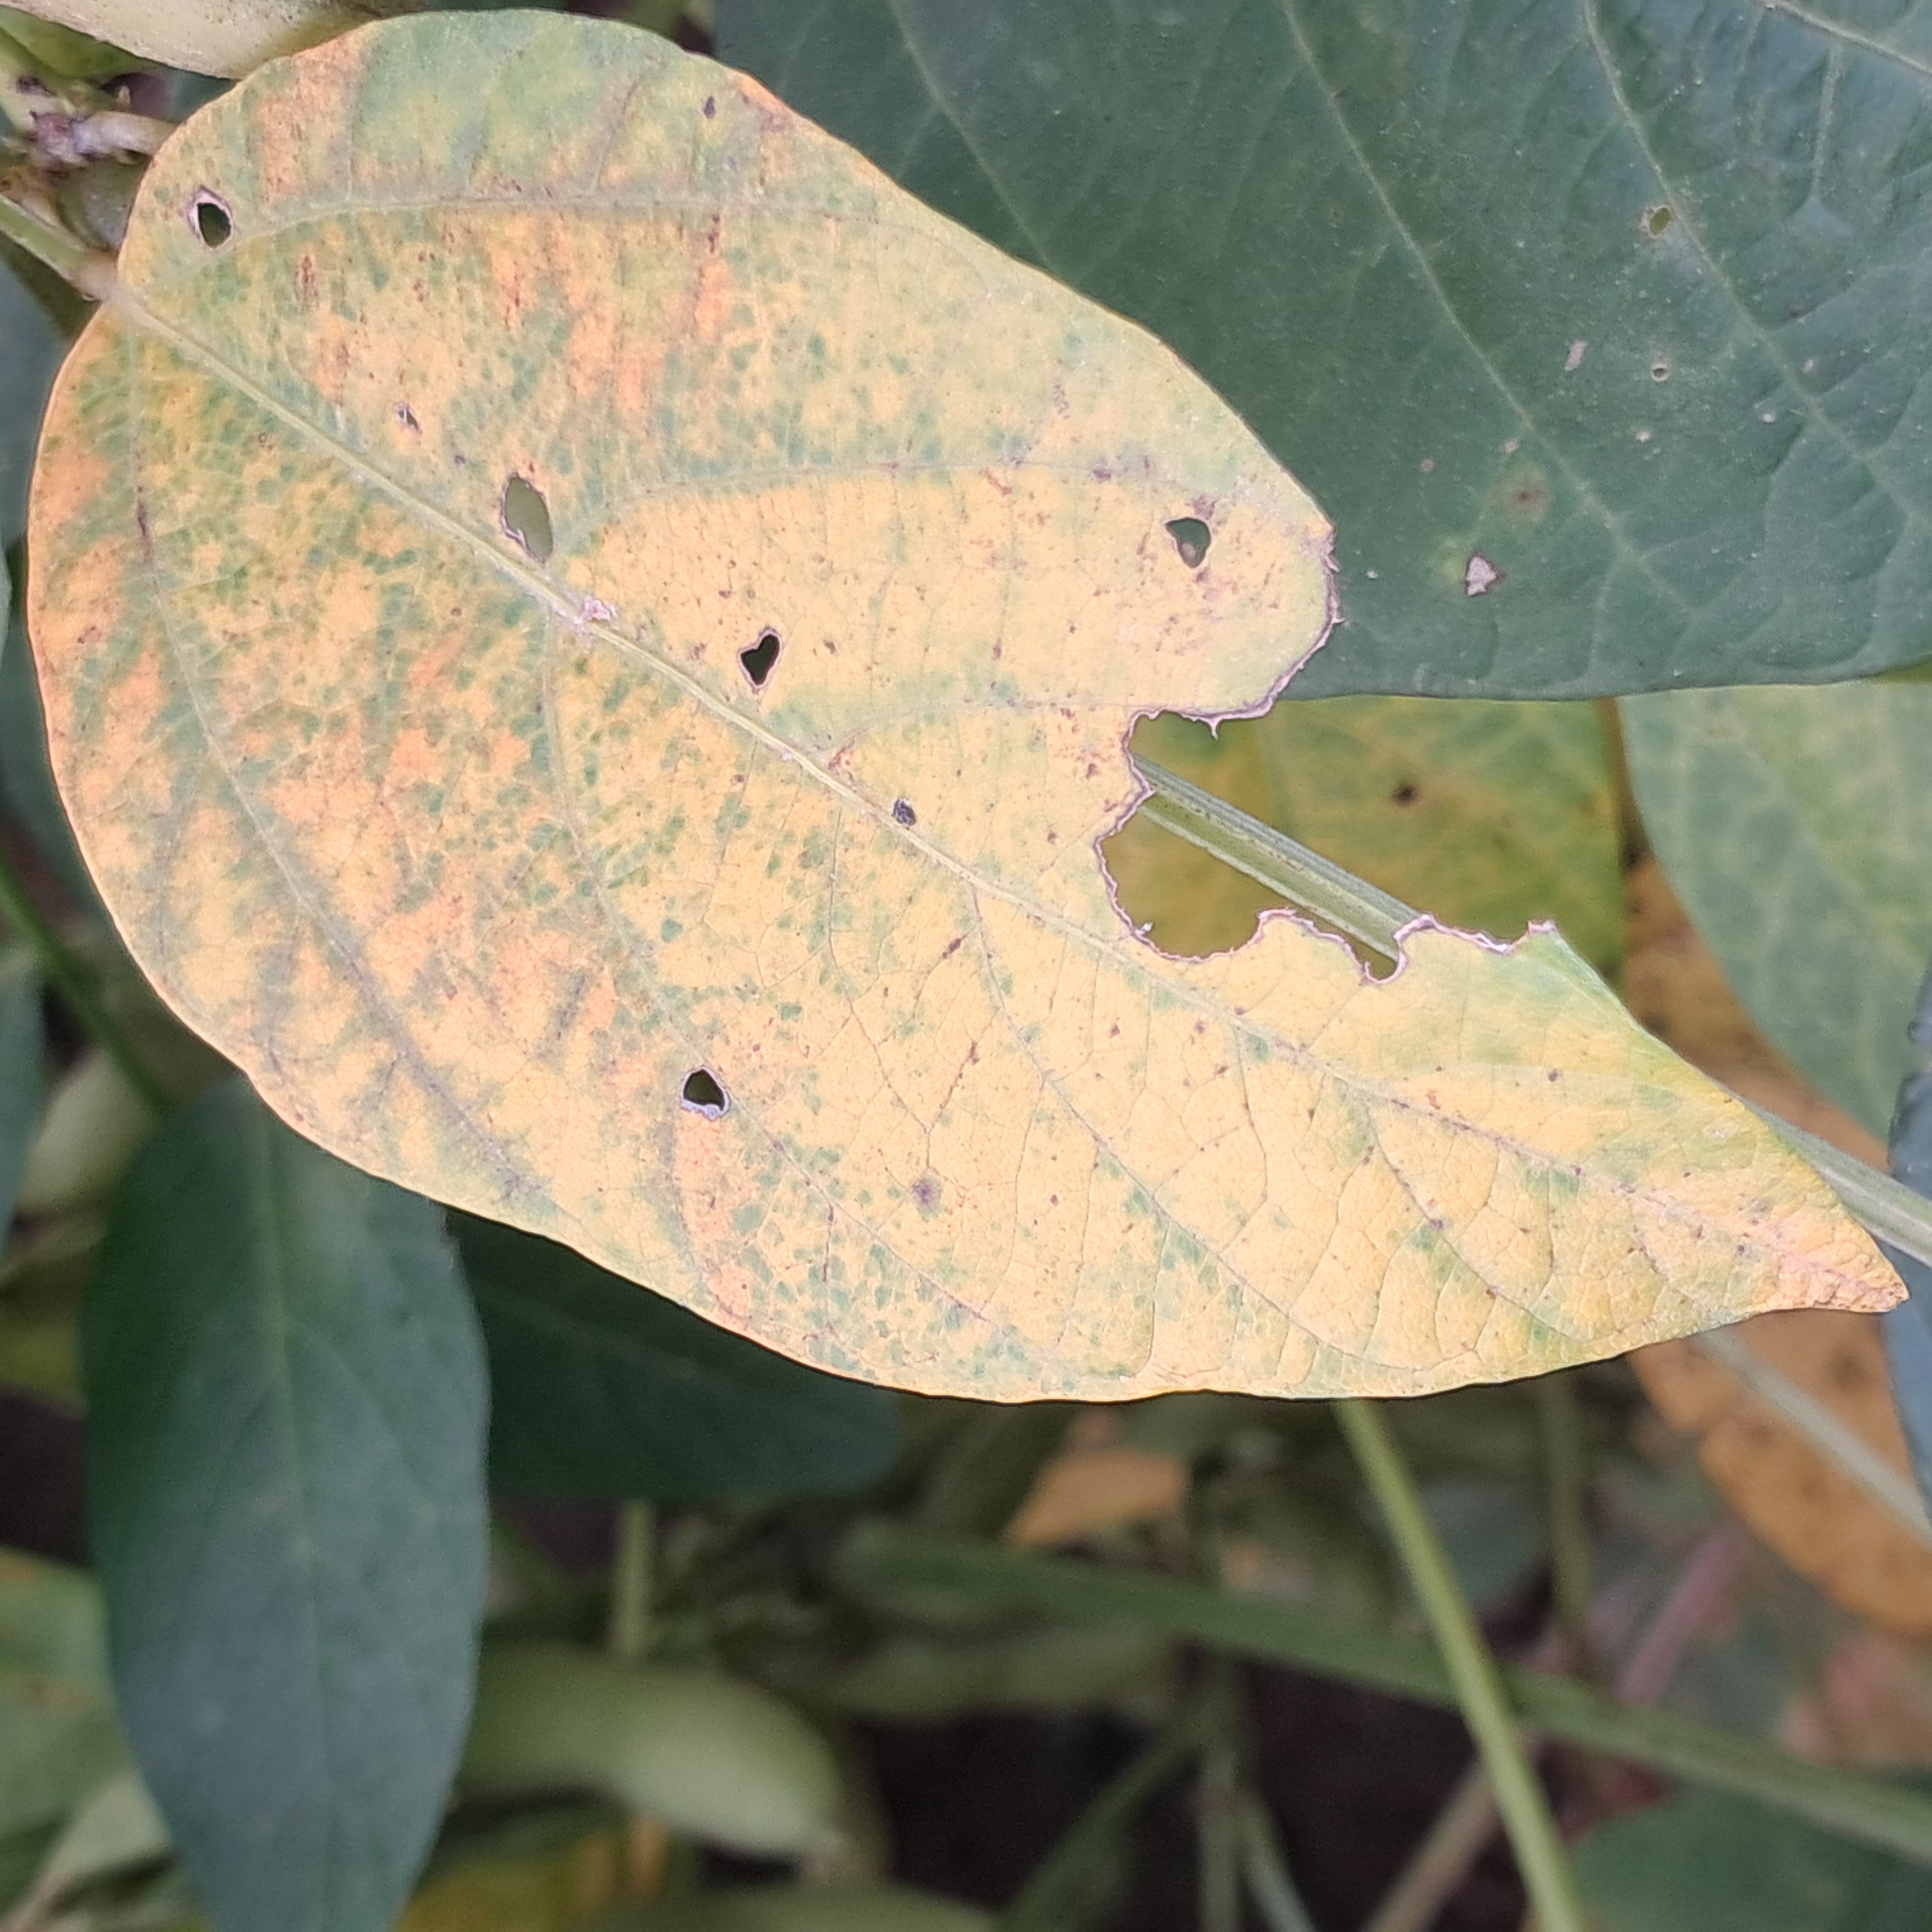
Label: Caterpillar_Semilooper_Pest